Canton, Kansas

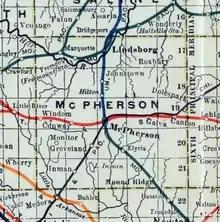
1915 Railroad Map of McPherson County

For many millennia, the Great Plains of North America was inhabited by nomadic Native Americans. From the 16th century to 18th century, the Kingdom of France claimed ownership of large parts of North America. In 1762, after the French and Indian War, France secretly ceded New France to Spain, per the Treaty of Fontainebleau.